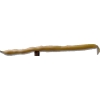
Label: bean_pod